Richard Clement Moody

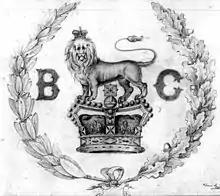
Moody designed the first Coat of arms of British Columbia

Richard Clement Moody was first educated by private tutors. His primary intellectual influence were the works of Montesquieu. He was from his age of 14 years educated as a Gentleman Cadet at the Royal Military Academy, Woolwich, of which he became Head of School in his second year and graduated in his third year. Like his father, and like his brother Hampden Clement Blamire Moody, Richard Clement Moody was a polymath who excelled in engineering, and in architecture, and in music, and in science. He planned the restoration of Edinburgh Castle using music.